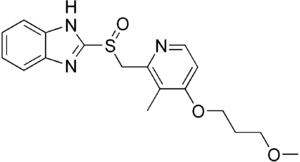
Le rabéprazole est un antisécrétoire gastrique inhibiteur de la pompe à protons, antiulcéreux.